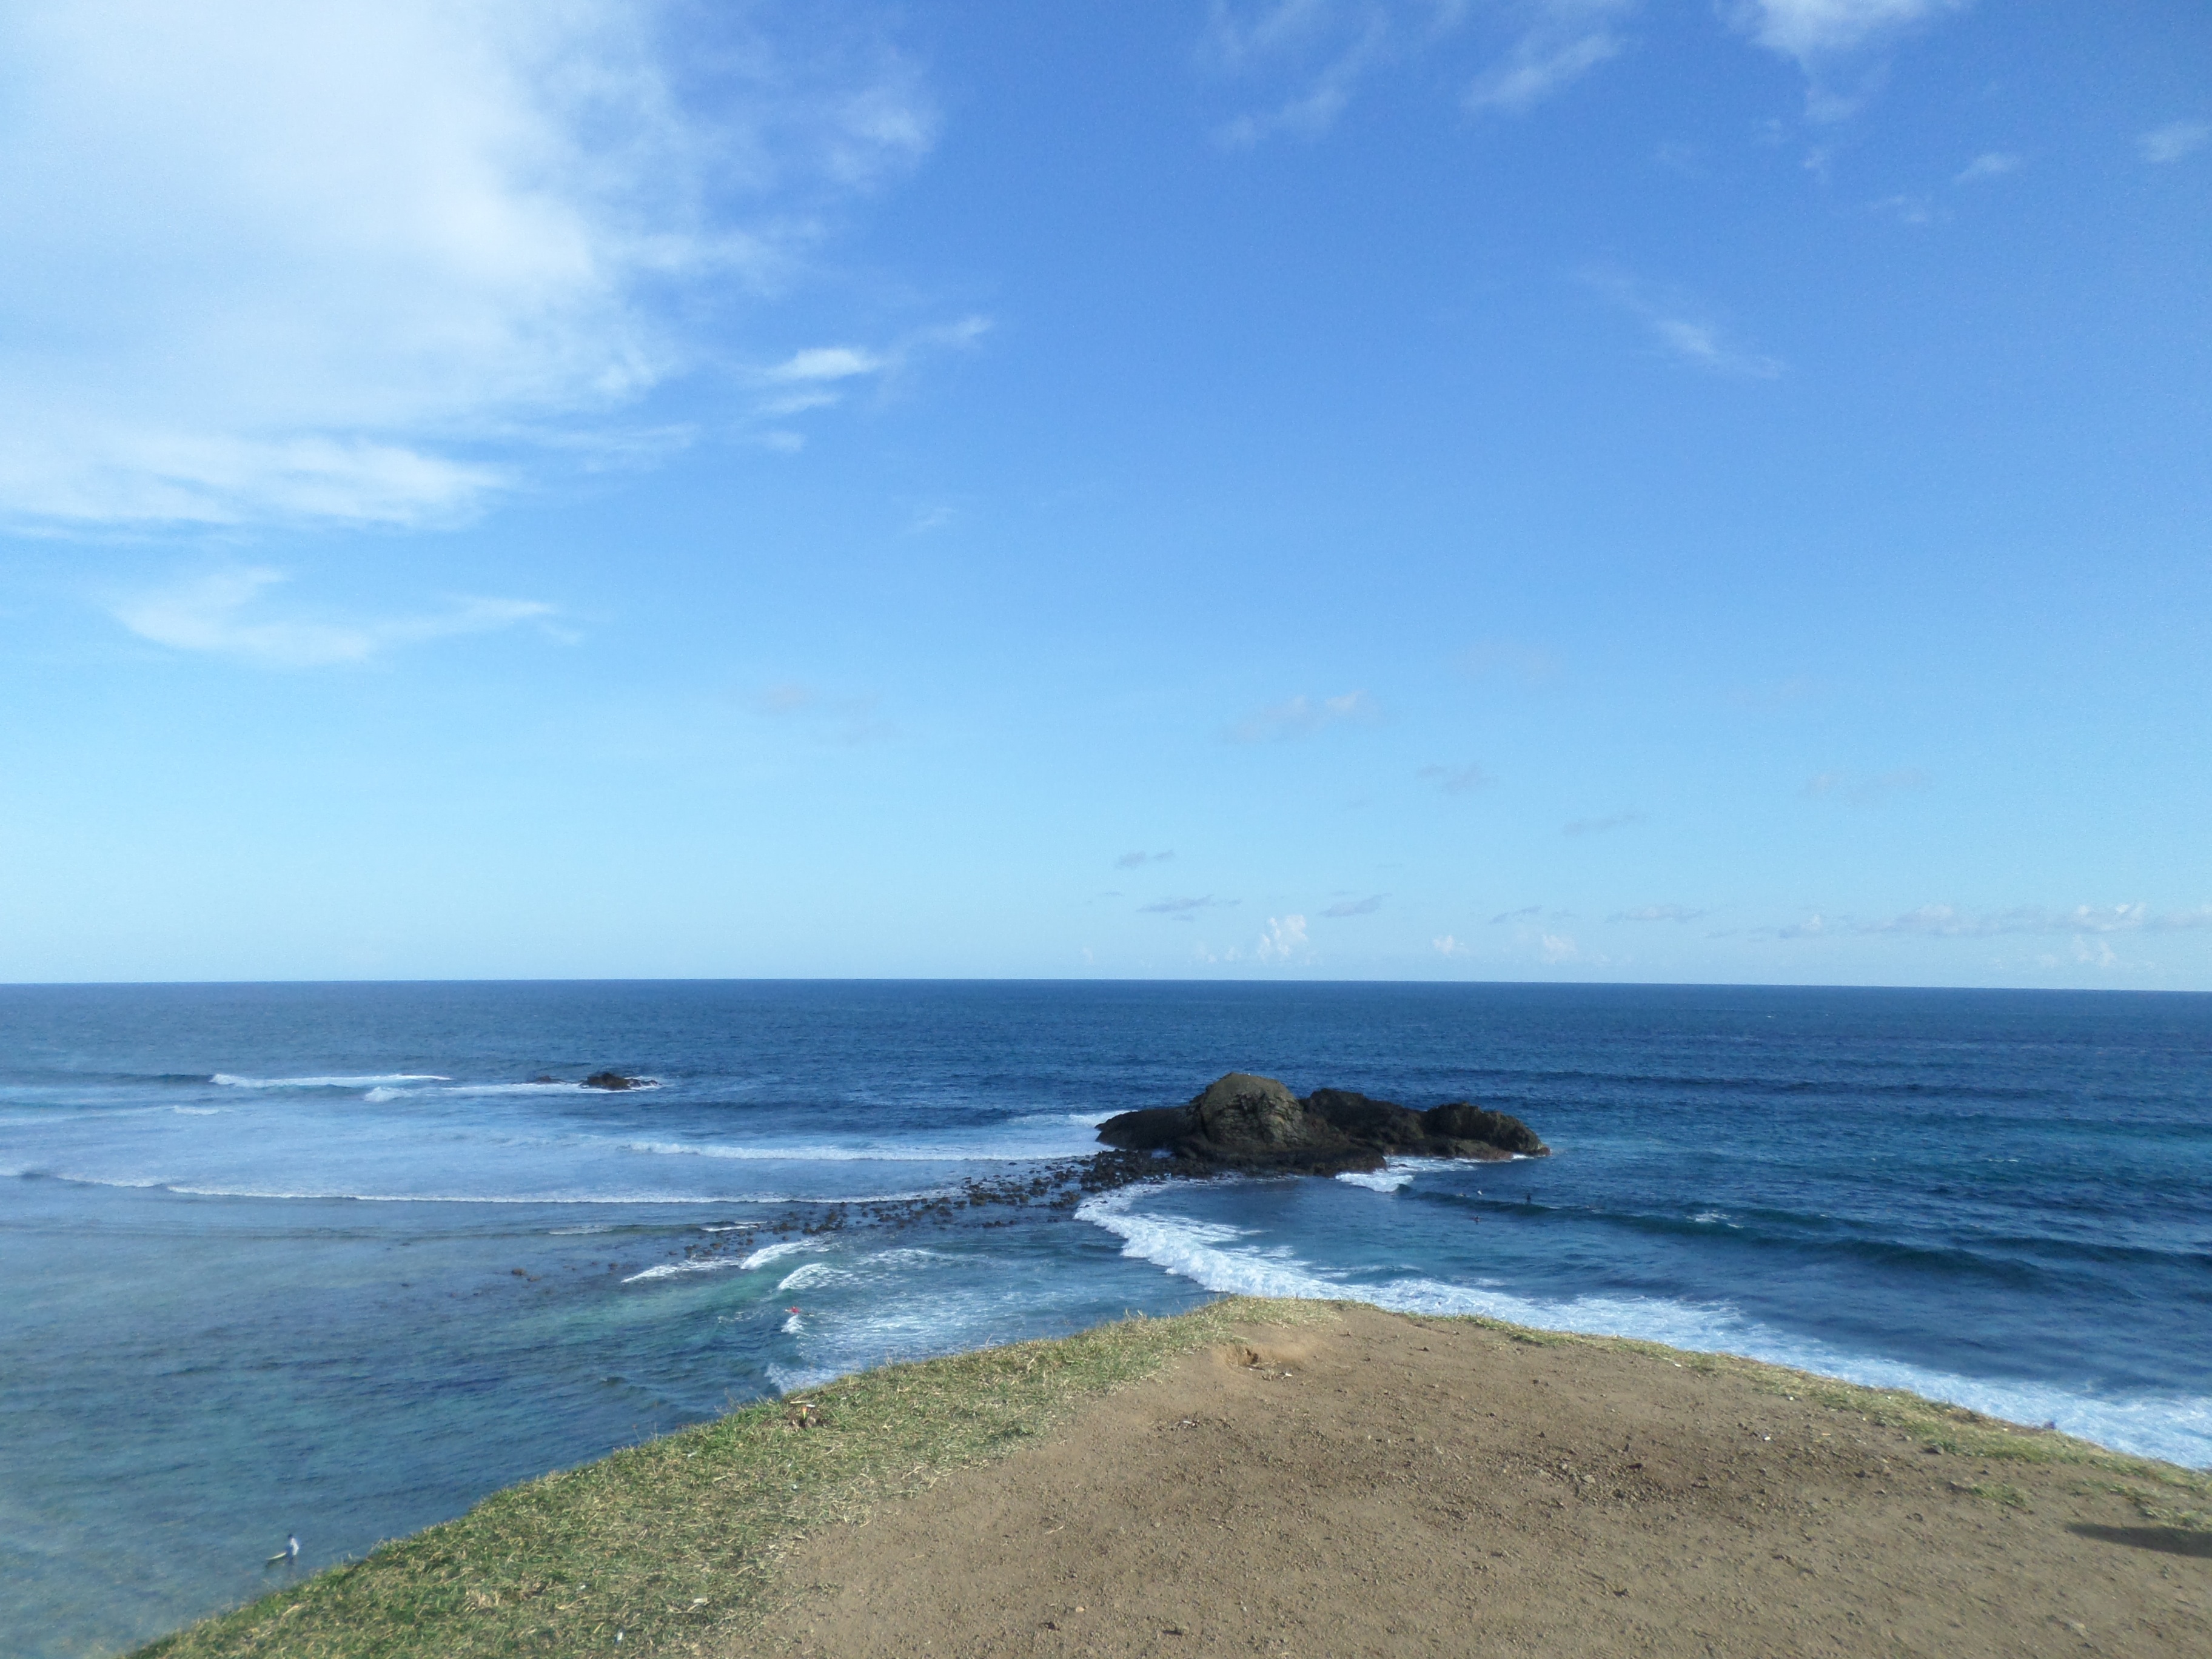
beach, sea, coast, sand, ocean, horizon, shore, wave, vacation, bay, terrain, body of water, cape, islet, wind wave